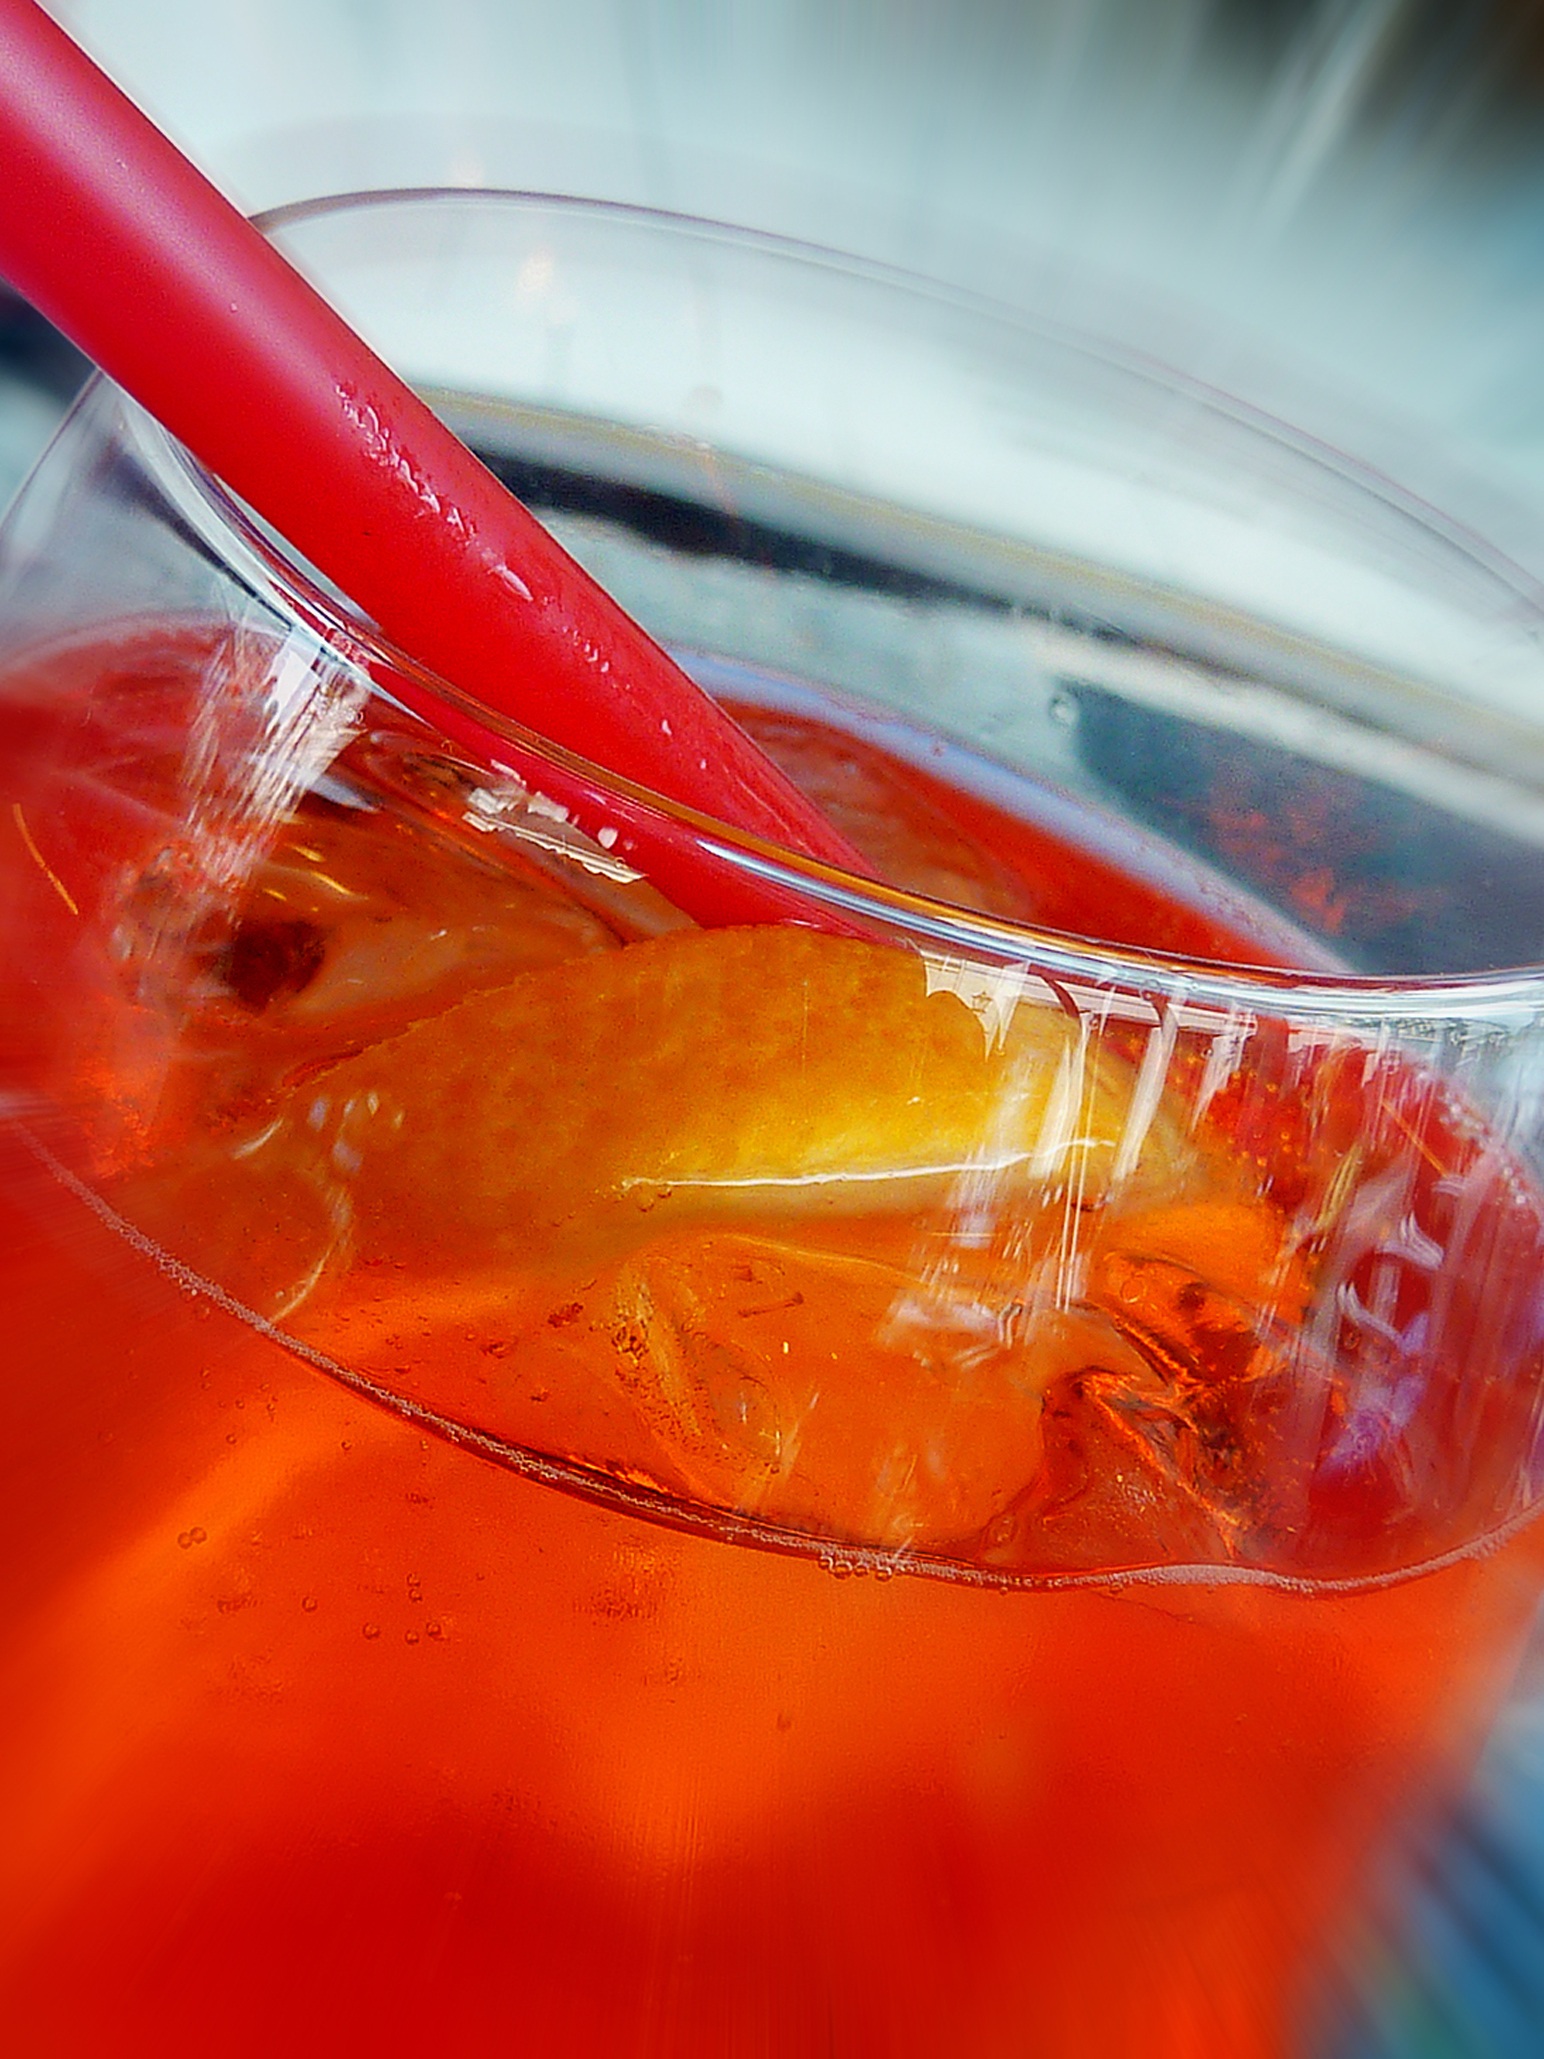
liquid, wine, glass, red, produce, drink, alcohol, cocktail, close up, elder, party, thirst, champagne, benefit from, pleasure, peppermint, macro photography, ice cubes, hugo, alcoholic beverage, negroni, spritz, summer drink, aperol spritz, prosecco, in beverage, distilled beverage